Hoosier Holiday

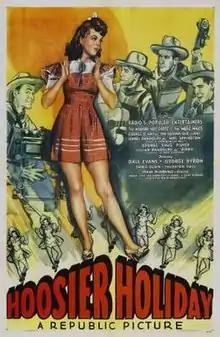
Theatrical release poster

Hoosier Holiday is a 1943 American comedy film directed by Frank McDonald and written by Dorrell McGowan and Stuart E. McGowan. The film stars George D. Hay, Isabel Randolph, Shug Fisher, Lillian Randolph, Dale Evans and George Byron. The film was released on September 13, 1943, by Republic Pictures.